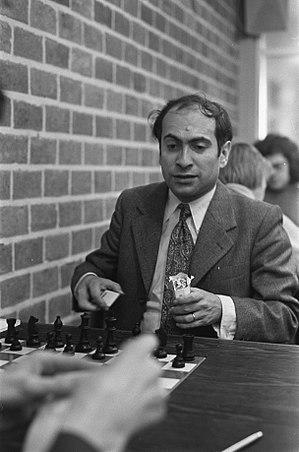
Mikhaïl Nekhemievitch Tal, né le 9 novembre 1936 à Riga et mort le 28 juin 1992 à Moscou, est un joueur d'échecs letton, devenu soviétique comme la Lettonie en 1944.